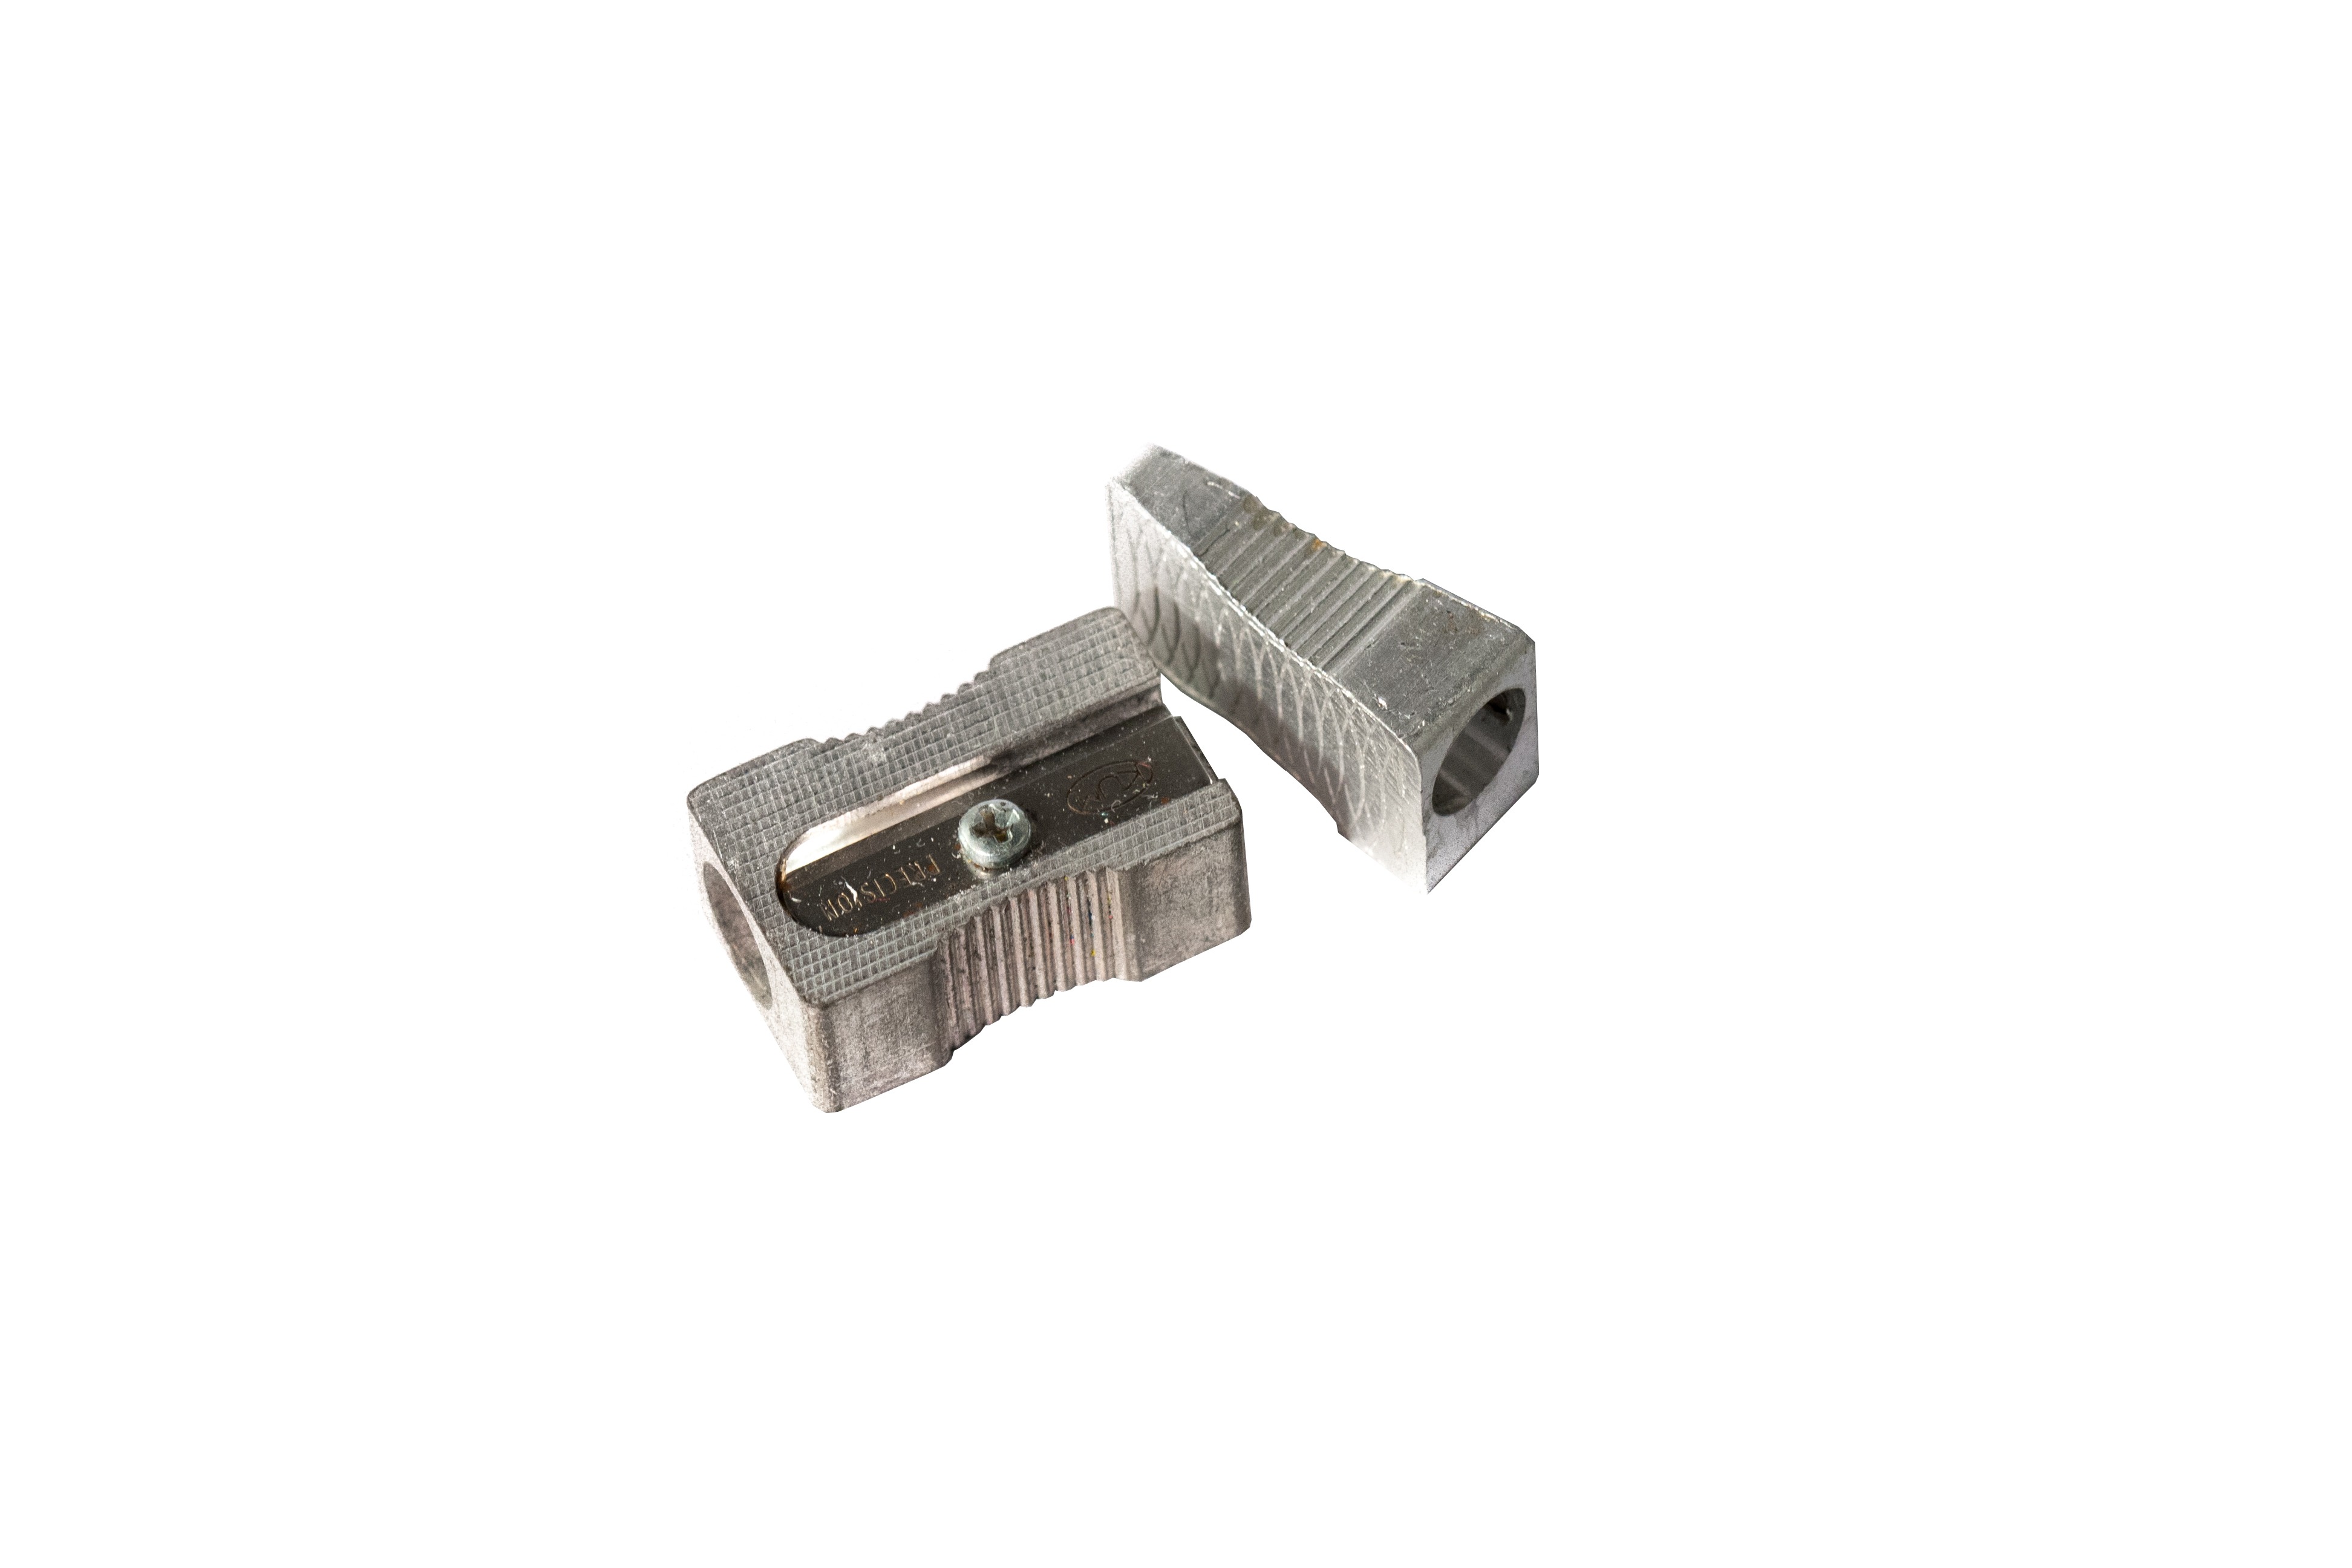
old, metal, office, pencil sharpener, product, brass, supplies, school supplies, pencil sharpeners, cut out, on a white background